Nuremberg trials

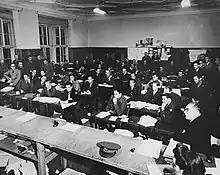
Press at the International Military Tribunal

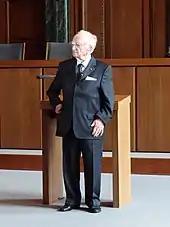

From March to July 1946, the defense presented its counterarguments. Before the prosecution finished, it was clear that their general case was proven, but it remained to determine the individual guilt of each defendant. None of the defendants tried to assert that the Nazis' crimes had not occurred. Some defendants denied involvement in certain crimes or implausibly claimed ignorance of them, especially the Final Solution. A few defense lawyers inverted the arguments of the prosecution to assert that the Germans' authoritarian mindset and obedience to the state exonerated them from any personal guilt. Most rejected that Germany had deviated from Western civilization, arguing that few Germans could have supported Hitler because Germany was a civilized country.